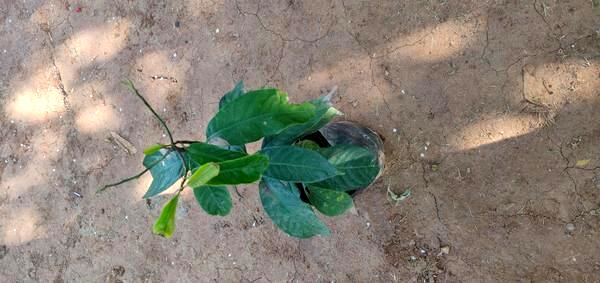
Plant: Mango